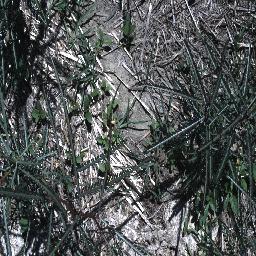
Label: parkinsonia